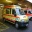
Label: ambulance